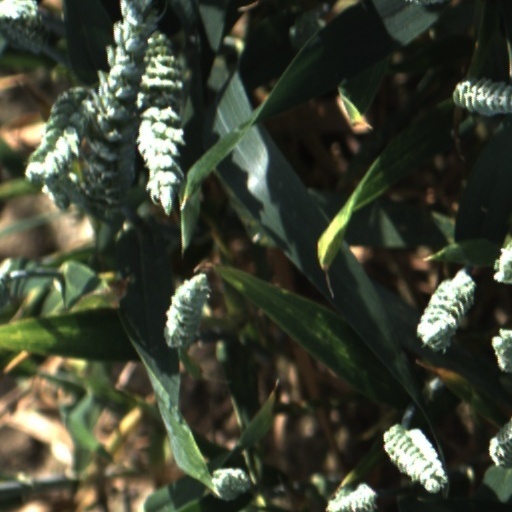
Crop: wheat